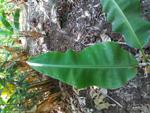
Label: healthy